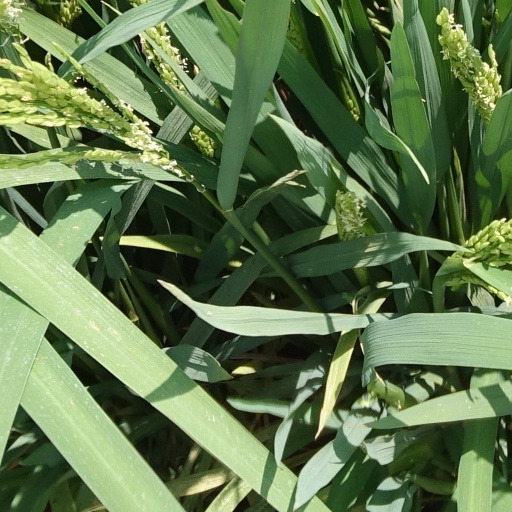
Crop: rice